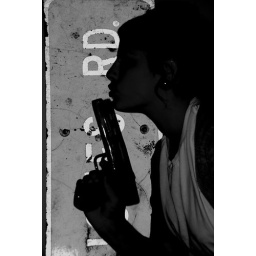
will this road hold home for good, against this broken street